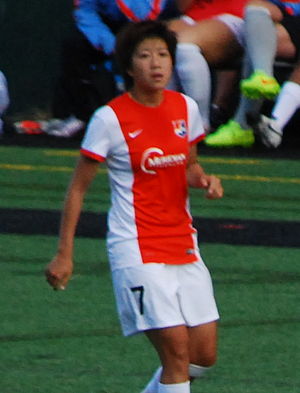
Nanase Kiryu
Nanase Kiryu er en japansk fodboldspiller. Hun har tidligere spillet for Japans kvindefodboldlandshold.